Sky position (RA, Dec in degrees): 15.846, -0.4693
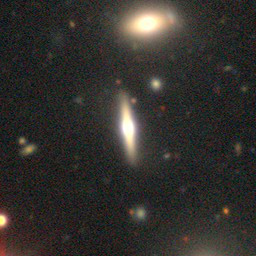
Galaxy morphology: Edge-on Galaxies with Bulge